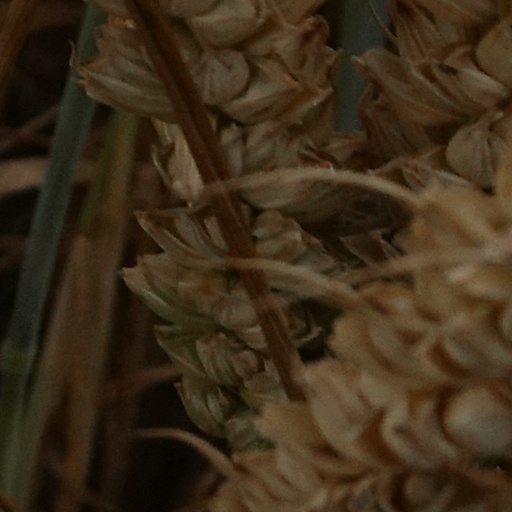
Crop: wheat